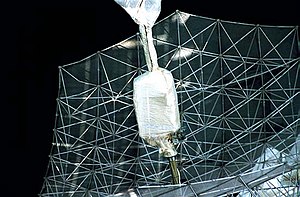
Rumfærge-Mir-programmet / Tidslinje / Priroda, brand og kollision (1996–1997)
Et kig på Travers radarantennen på det nyligt opsendte Priroda-modul under STS-79.
Rumfærge–Mir-programmet var et rumprogram i samarbejde mellem Rusland og USA, der involverede amerikanske rumfærgeflyvninger til den russiske rumstation Mir, russiske kosmonauter på rumfærgerne og amerikanske astronauter, der deltog i langvarige ekspeditioner om bord på Mir.